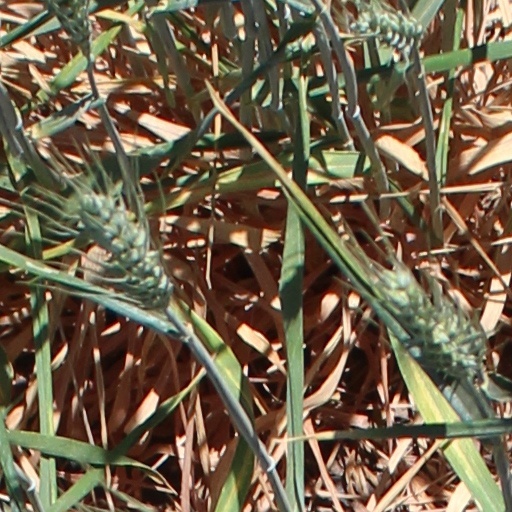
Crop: wheat